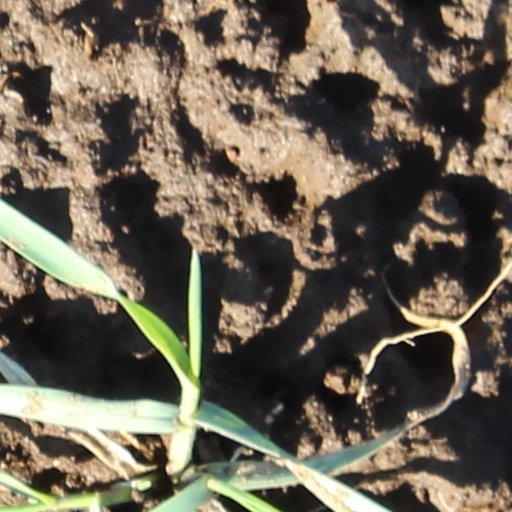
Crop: wheat